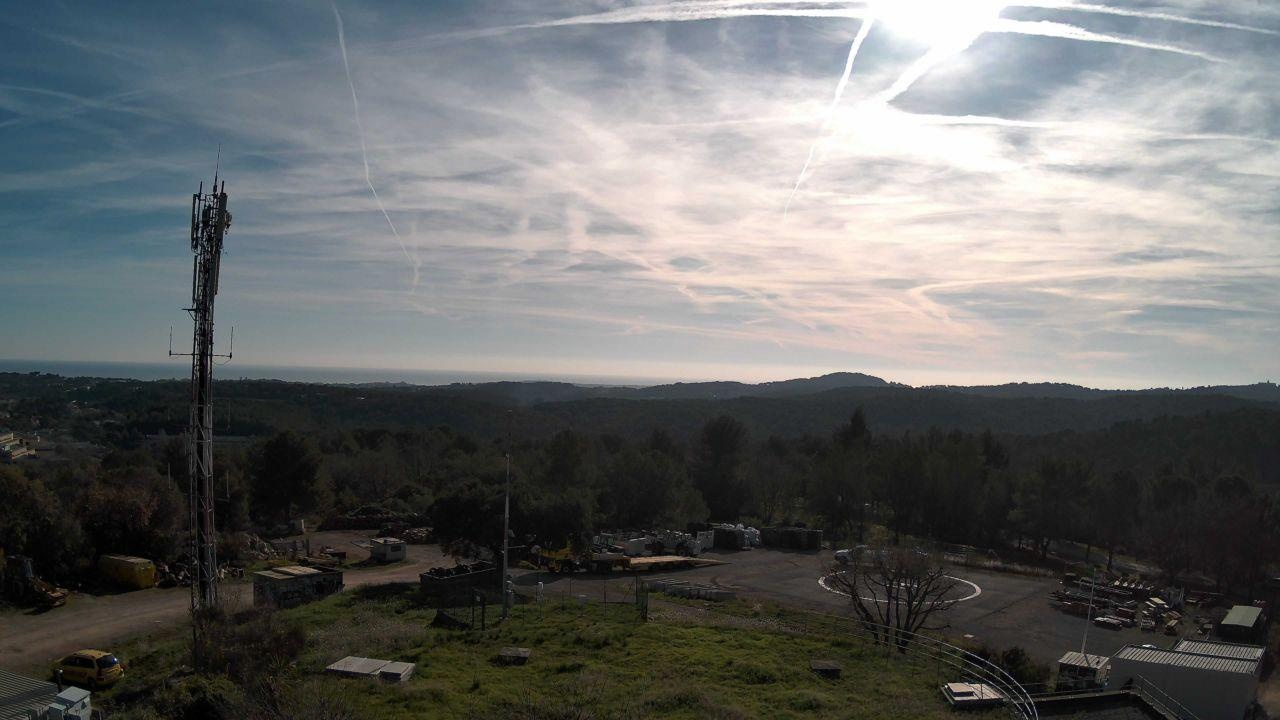
Fire: no
Smoke: no